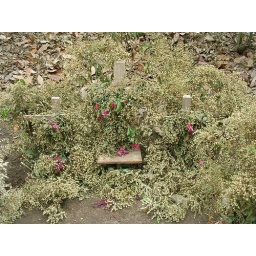
the station of the cross near our house